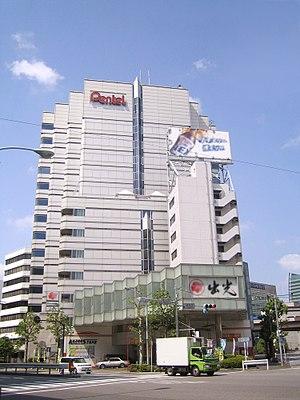
Pentel est un fabricant japonais d'articles d'écriture fondé en 1946. Le nom de l'entreprise Pentel provient du mot PEN pour painting et TEL du mot pastel. En effet, à son origine, Pentel se dédiait à la fabrication d'articles beaux-arts. Aujourd'hui, Pentel est un fabricant d'articles d'écriture et d'articles pour les loisirs créatifs.